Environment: real
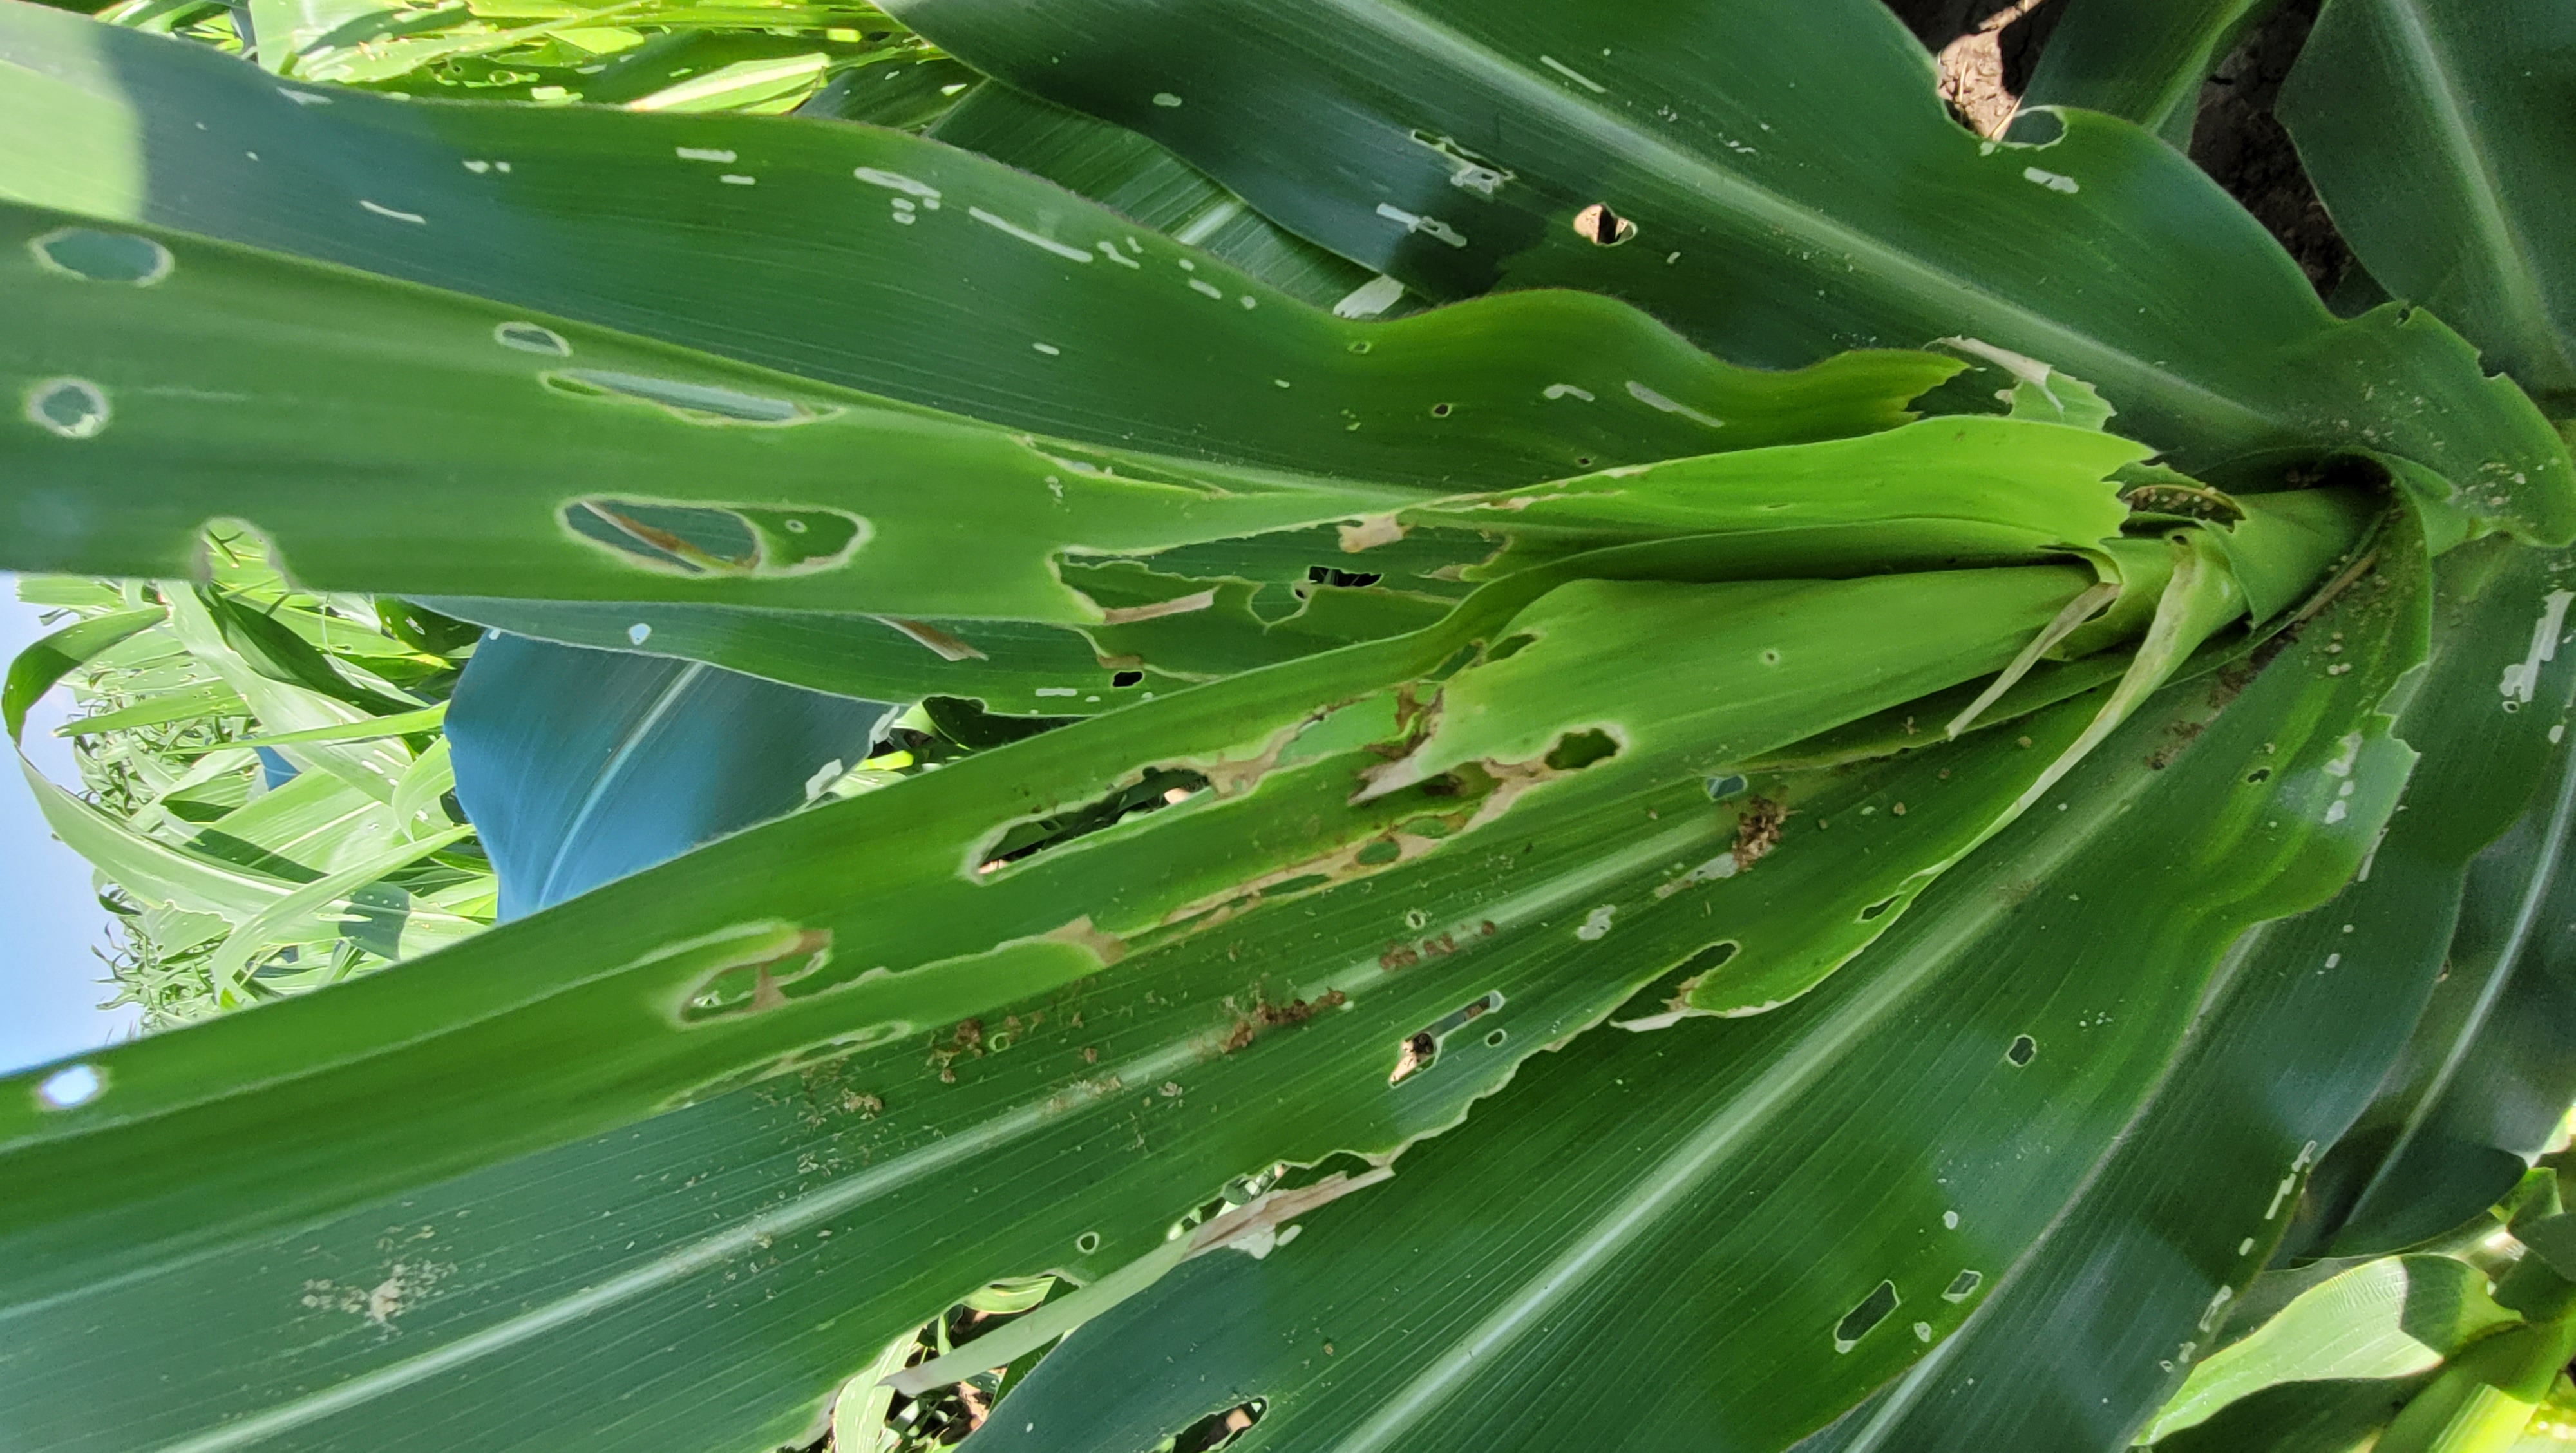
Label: fall_armyworm